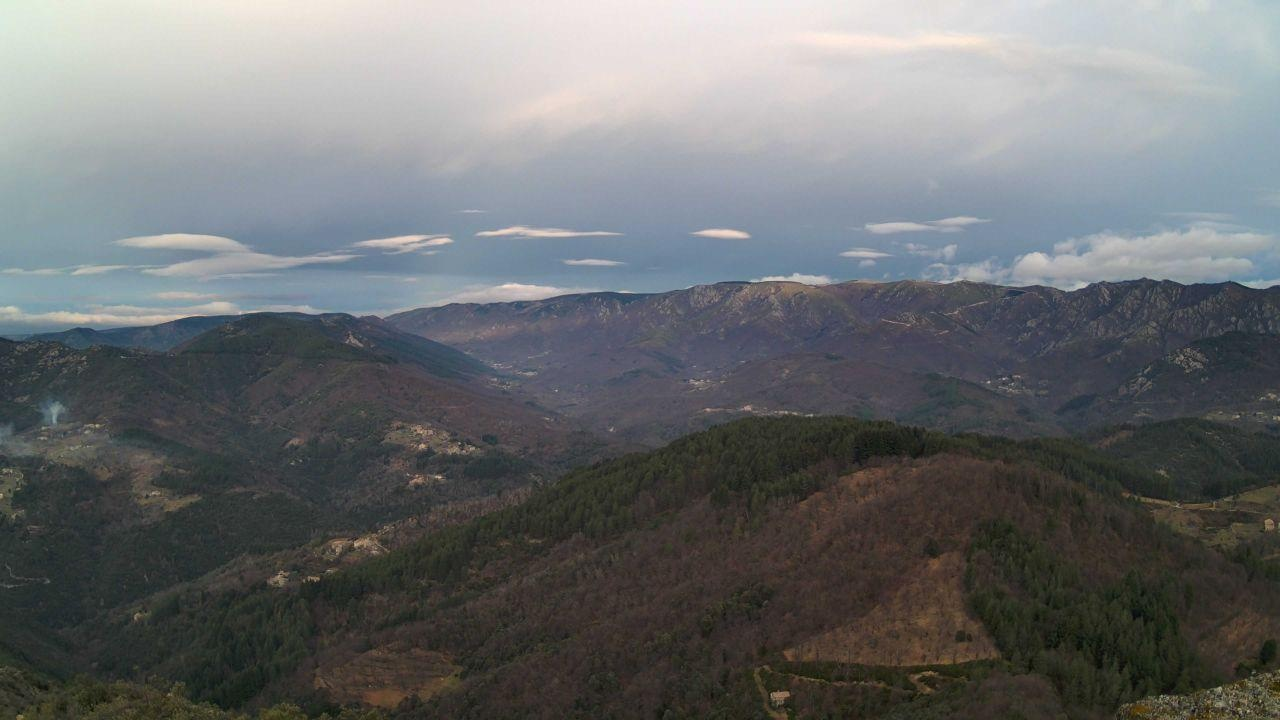
Fire: no
Smoke: yes